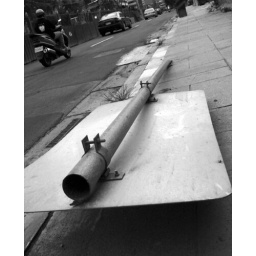
A sign by my house that was flattened by that huge typhoon we had a while back